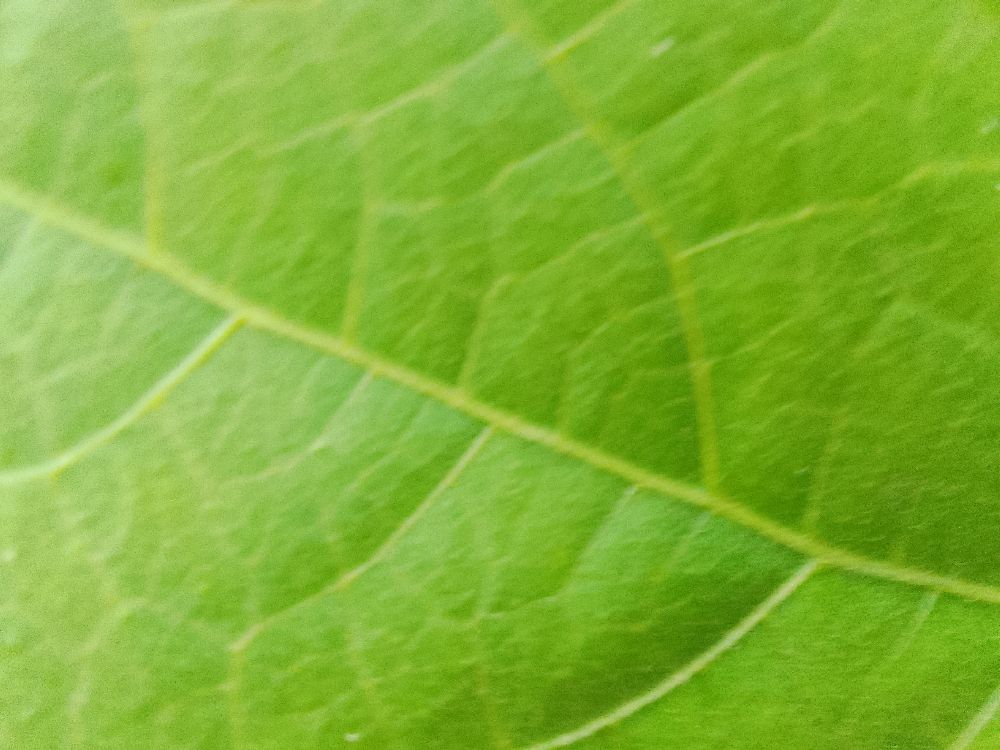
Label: healthy